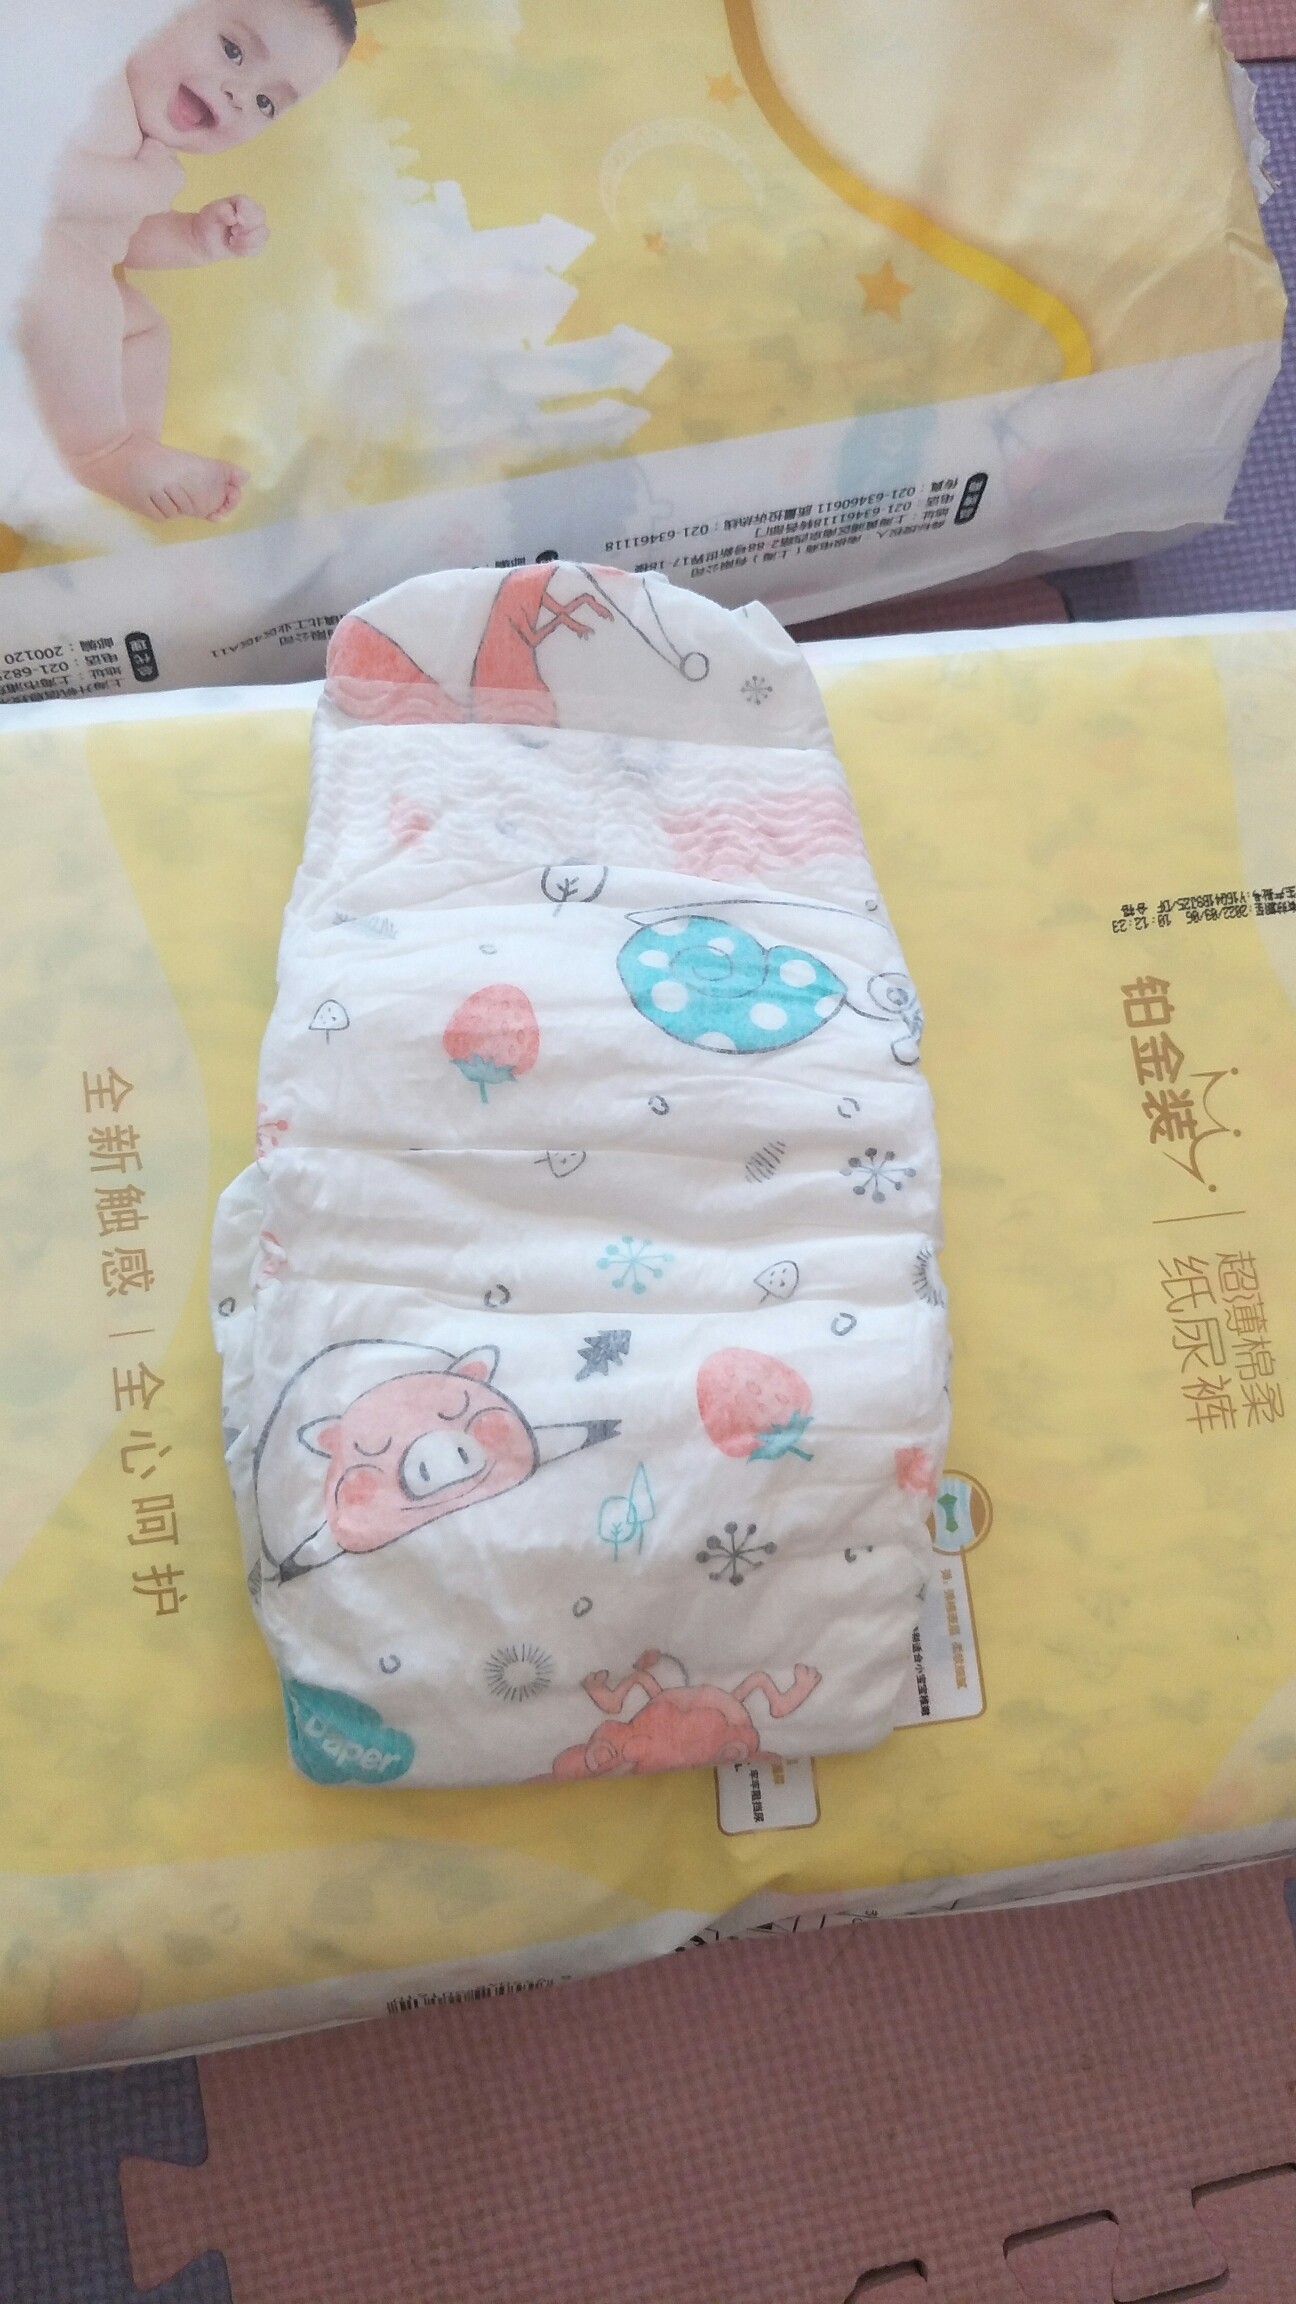
Label: trash